Peninsular War

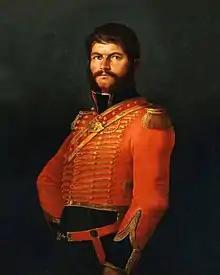
Juan Martín Díez, "El Empecinado", a key guerrilla leader

By November 1808, the British army led by Moore was advancing into Spain with orders to assist the Spanish armies' fight against Napoleon's forces. Moore decided to attack Soult's scattered and isolated 16,000-man corps' at Carrión, opening his attack with a successful raid by Lieutenant-General Paget's cavalry on the French "picquets" at Sahagún on 21 December.